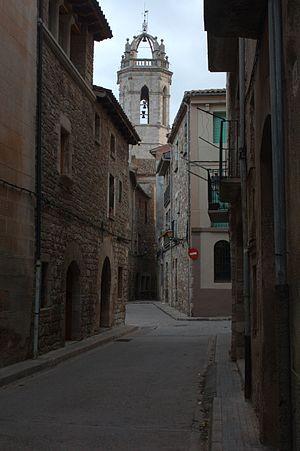
Moià est une commune catalane d'Espagne, située dans la province de Barcelone. Elle est le chef-lieu de la comarque du Moianès.